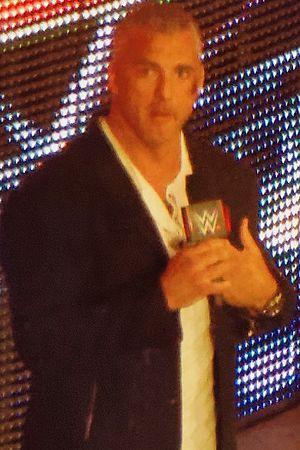
Cette page retrace les événements principaux qui se sont déroulées à la World Wrestling Federation durant l'année 2001.